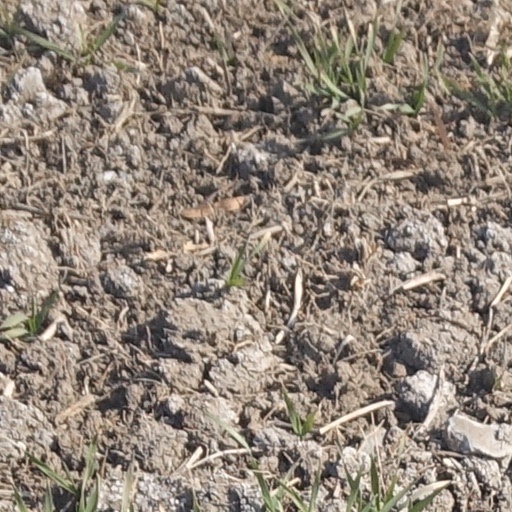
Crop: wheat